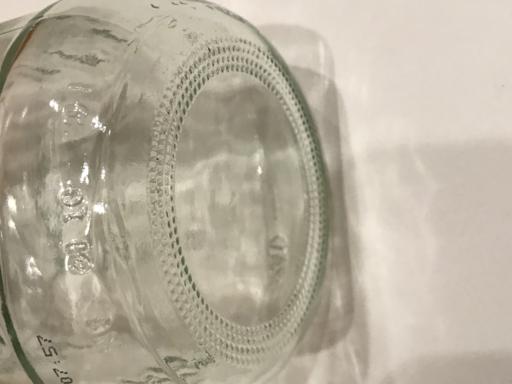
Label: glass